Malabar rebellion

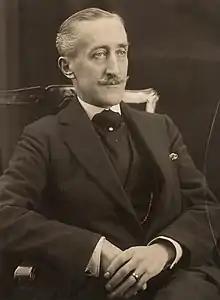
Freeman Freeman-Thomas, 1st Marquess of Willingdon, Governor of Madras during the Rebellions and later Viceroy and Governor-General of India

Malabar's agricultural system was historically based on a hierarchy of privileges, rights and obligations for all principal social groups in what British administrator William Logan sometimes referred to as the "Father of Tenancy Legislation" in Malabar, describing it as a system of 'corporate unity’ or joint proprietorship of each of the principal land right holders: